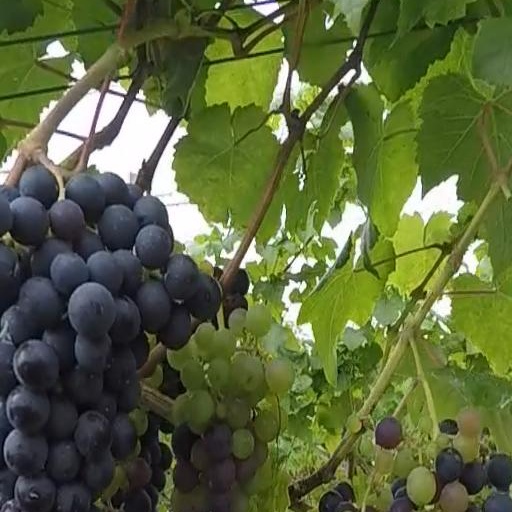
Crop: grape